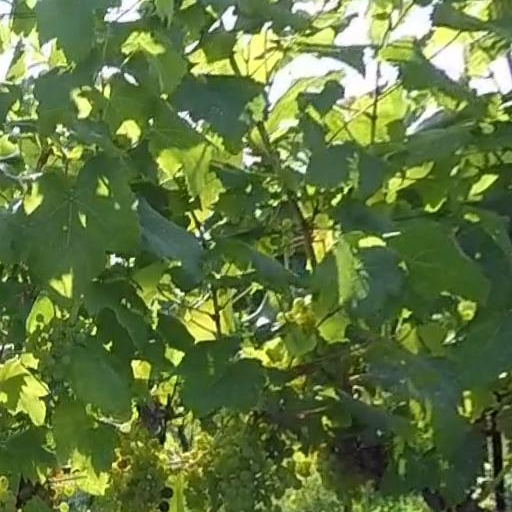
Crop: grape